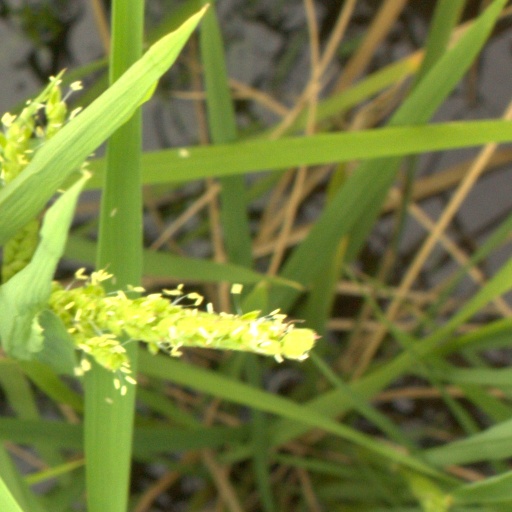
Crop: rice